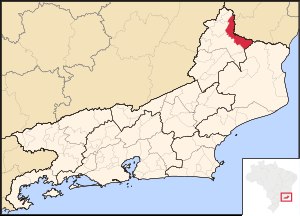
Bom Jesus do Itabapoana
Bom Jesus do Itabapoana i Rio de Janeiro stat
Bom Jesus do Itabapoana er en kommune i den brasilianske delstat Rio de Janeiro. Den har et areal af 598,8km², og i 2010 havde den en befolkning på 35.411. Kommunen blev Grundlagt i 1939, efter at være blevet skilt fra kommunen Itaperuna.